Charles I of Hungary

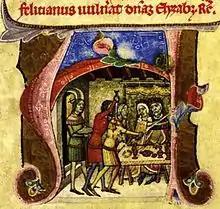
The attempt of Felician Záh on the royal family, depicted in the "Illuminated Chronicle"

He promoted the spread of chivalrous culture in his realms. He regularly held tournaments and introduced the new ranks of "page of the royal court" and "knight of the royal court". Charles was the first monarch to create a secular order of knighthood by establishing the Order of Saint George in 1326. He was the first Hungarian king to grant helmet crests to his faithful followers to distinguish them from others "by means of an "insignium" of their own", as he emphasized in one of his charters.